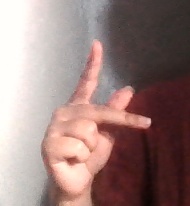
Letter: dha